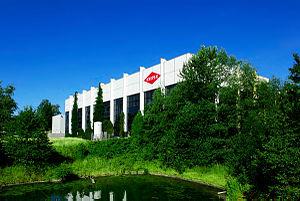
Knipex est un fabricant allemand de pinces à usage professionnel. Le siège de la société est implanté à Wuppertal-Cronenberg. Knipex est depuis quatre générations une entreprise familiale indépendante gérée par ses propriétaires.